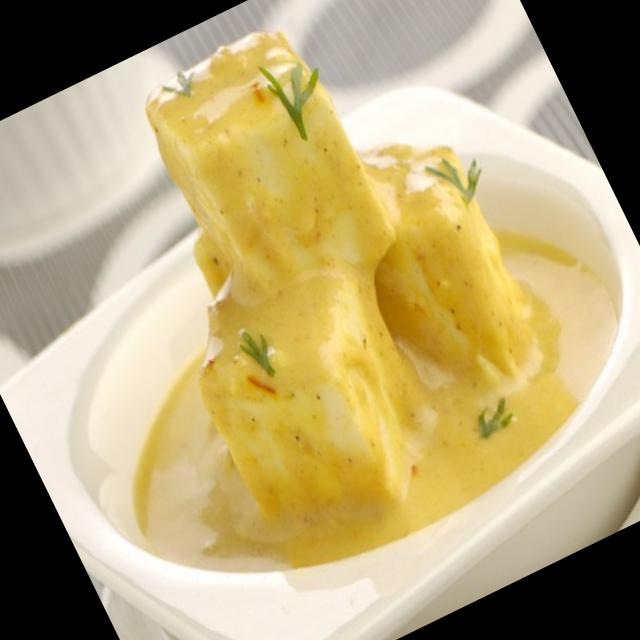
Dish: shahi_paneer